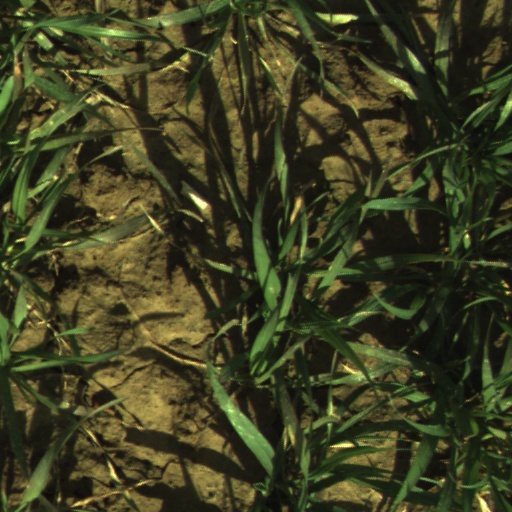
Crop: wheat